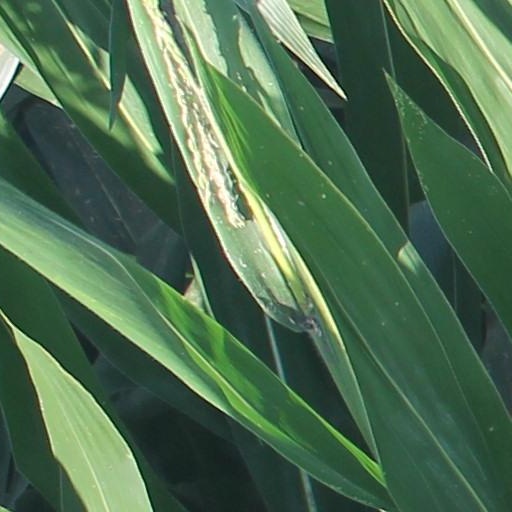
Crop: maize; corn